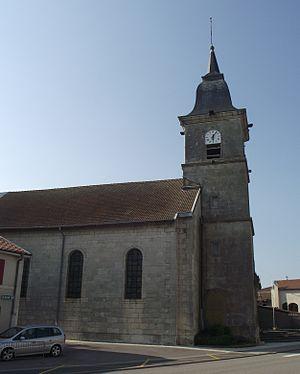
Église Saint-Maurice de Allain (54)
Allain est une commune française située dans le département de Meurthe-et-Moselle en région Grand Est.